Calder Park, Victoria

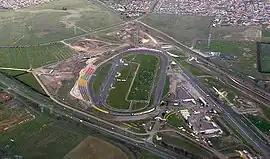
Aerial view of Calder Park Raceway

Calder Park is a suburb in Melbourne, Victoria, Australia, north-west of Melbourne's Central Business District, located within the City of Brimbank local government area. Calder Park recorded no population at the 2021 census.